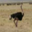
Label: bird